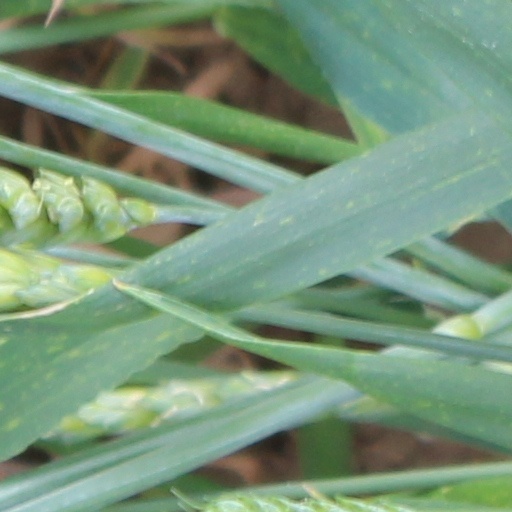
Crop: wheat